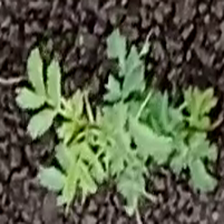
Weed species: Dwarf_cassia_(Chamaecrista pumila)